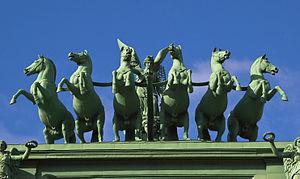
L’arc de triomphe de Narva a été construit en 1814 afin de célébrer la victoire russe sur Napoléon Iᵉʳ. Il est placé à l'embouchure de la route menant de Saint-Pétersbourg à Peterhof, Narva et Revel. Il s’agit d'un homologue russe à l’arc de triomphe du Carrousel.